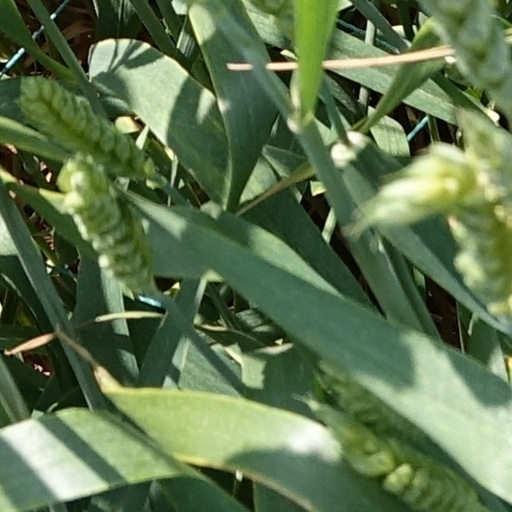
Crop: wheat